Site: brandenburg
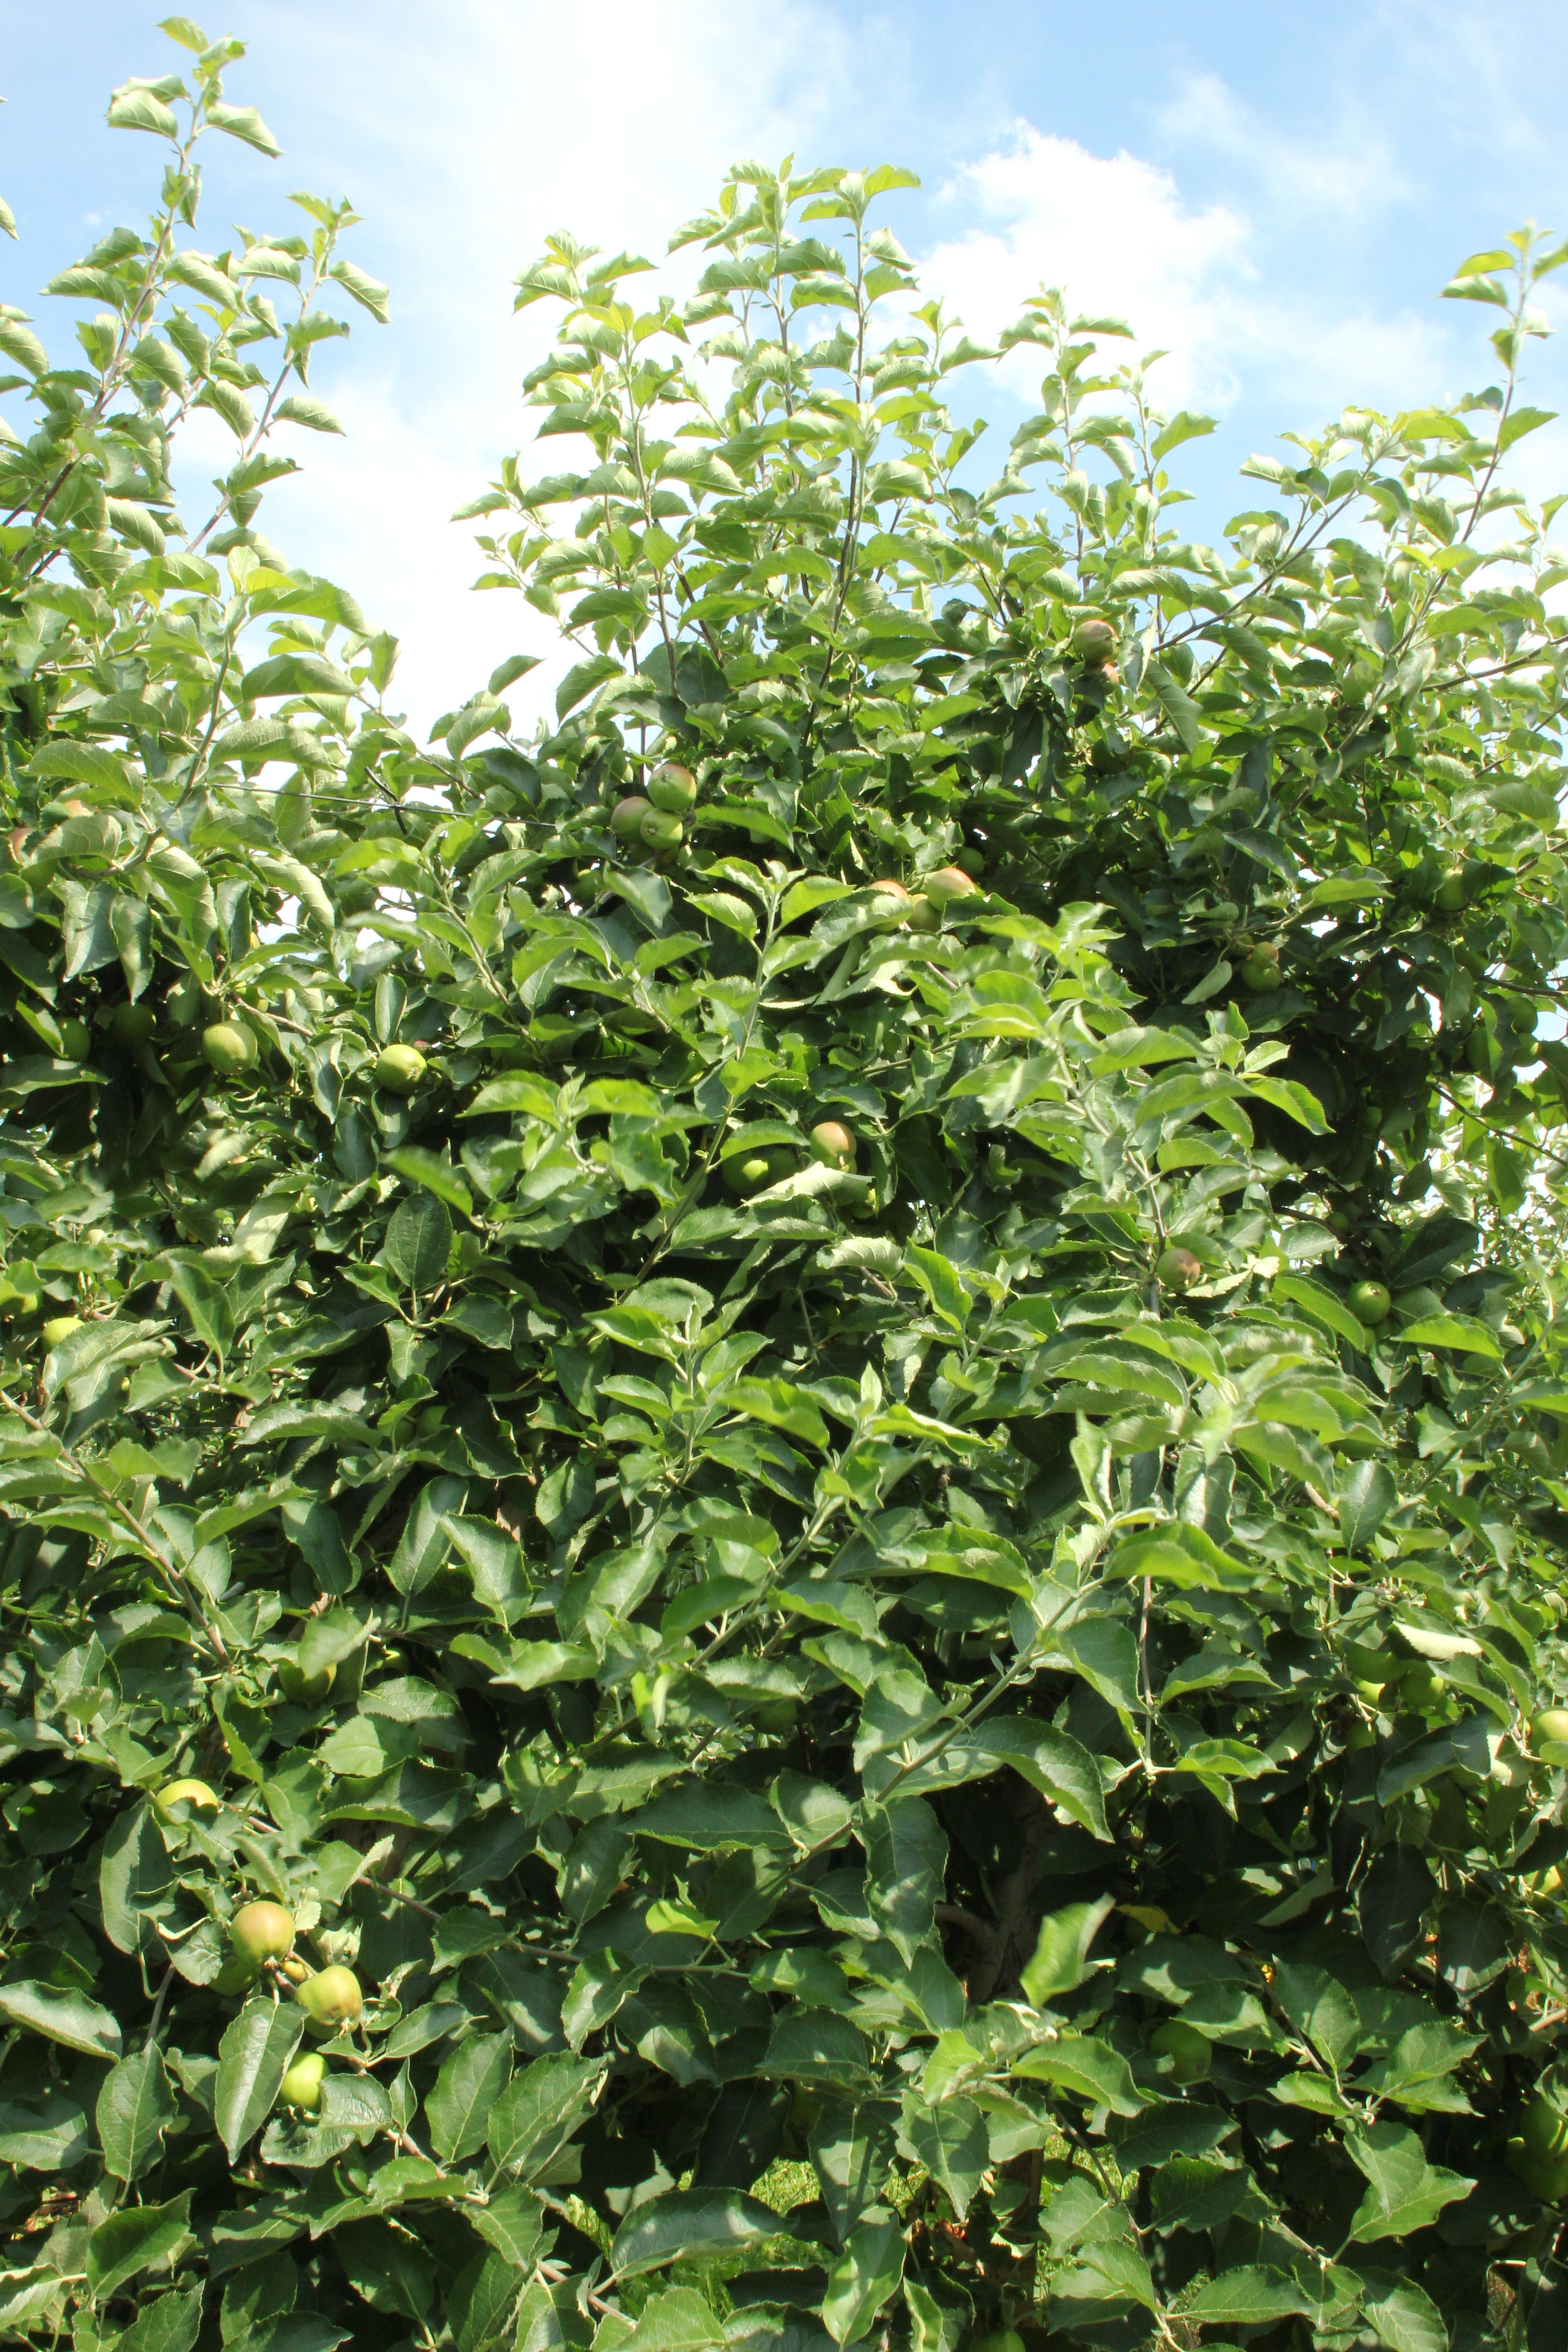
Growth stage (BBCH 74): Development of fruit